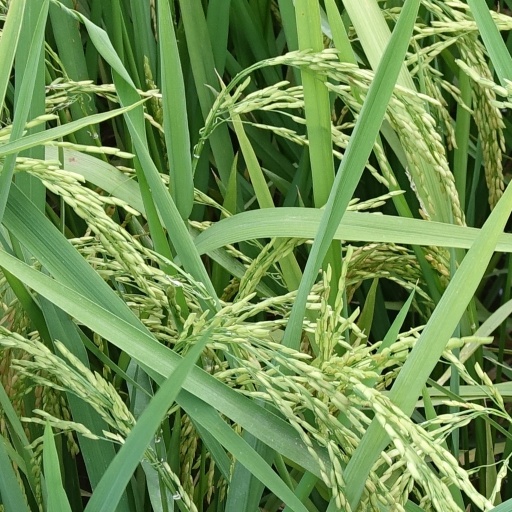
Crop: rice